Emilio Fede

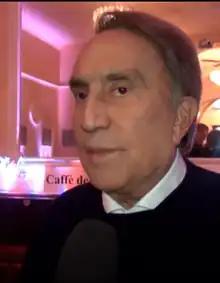
Emilio Fede in 2016

Emilio Fede (born 24 June 1931) is an Italian anchorman, journalist and writer. He has been the director of "TG1" (from 1981 to 1982), "Studio Aperto" (from 1991 to 1992), and "TG4" (from 1992 to 2012).